Answer in natural language. Which point is closer to the camera taking this photo, point A  or point B? Choose between the following options: B or A
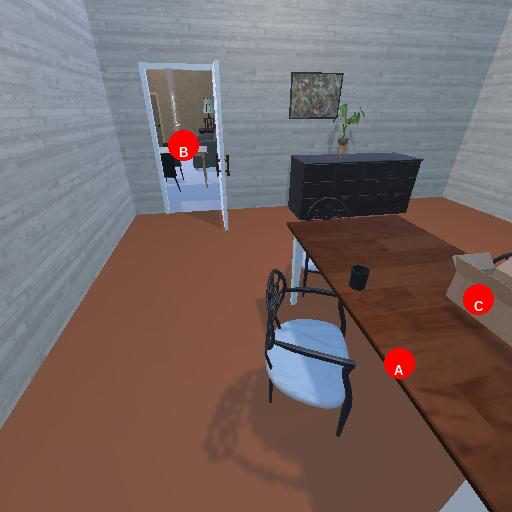
<answer>A</answer>